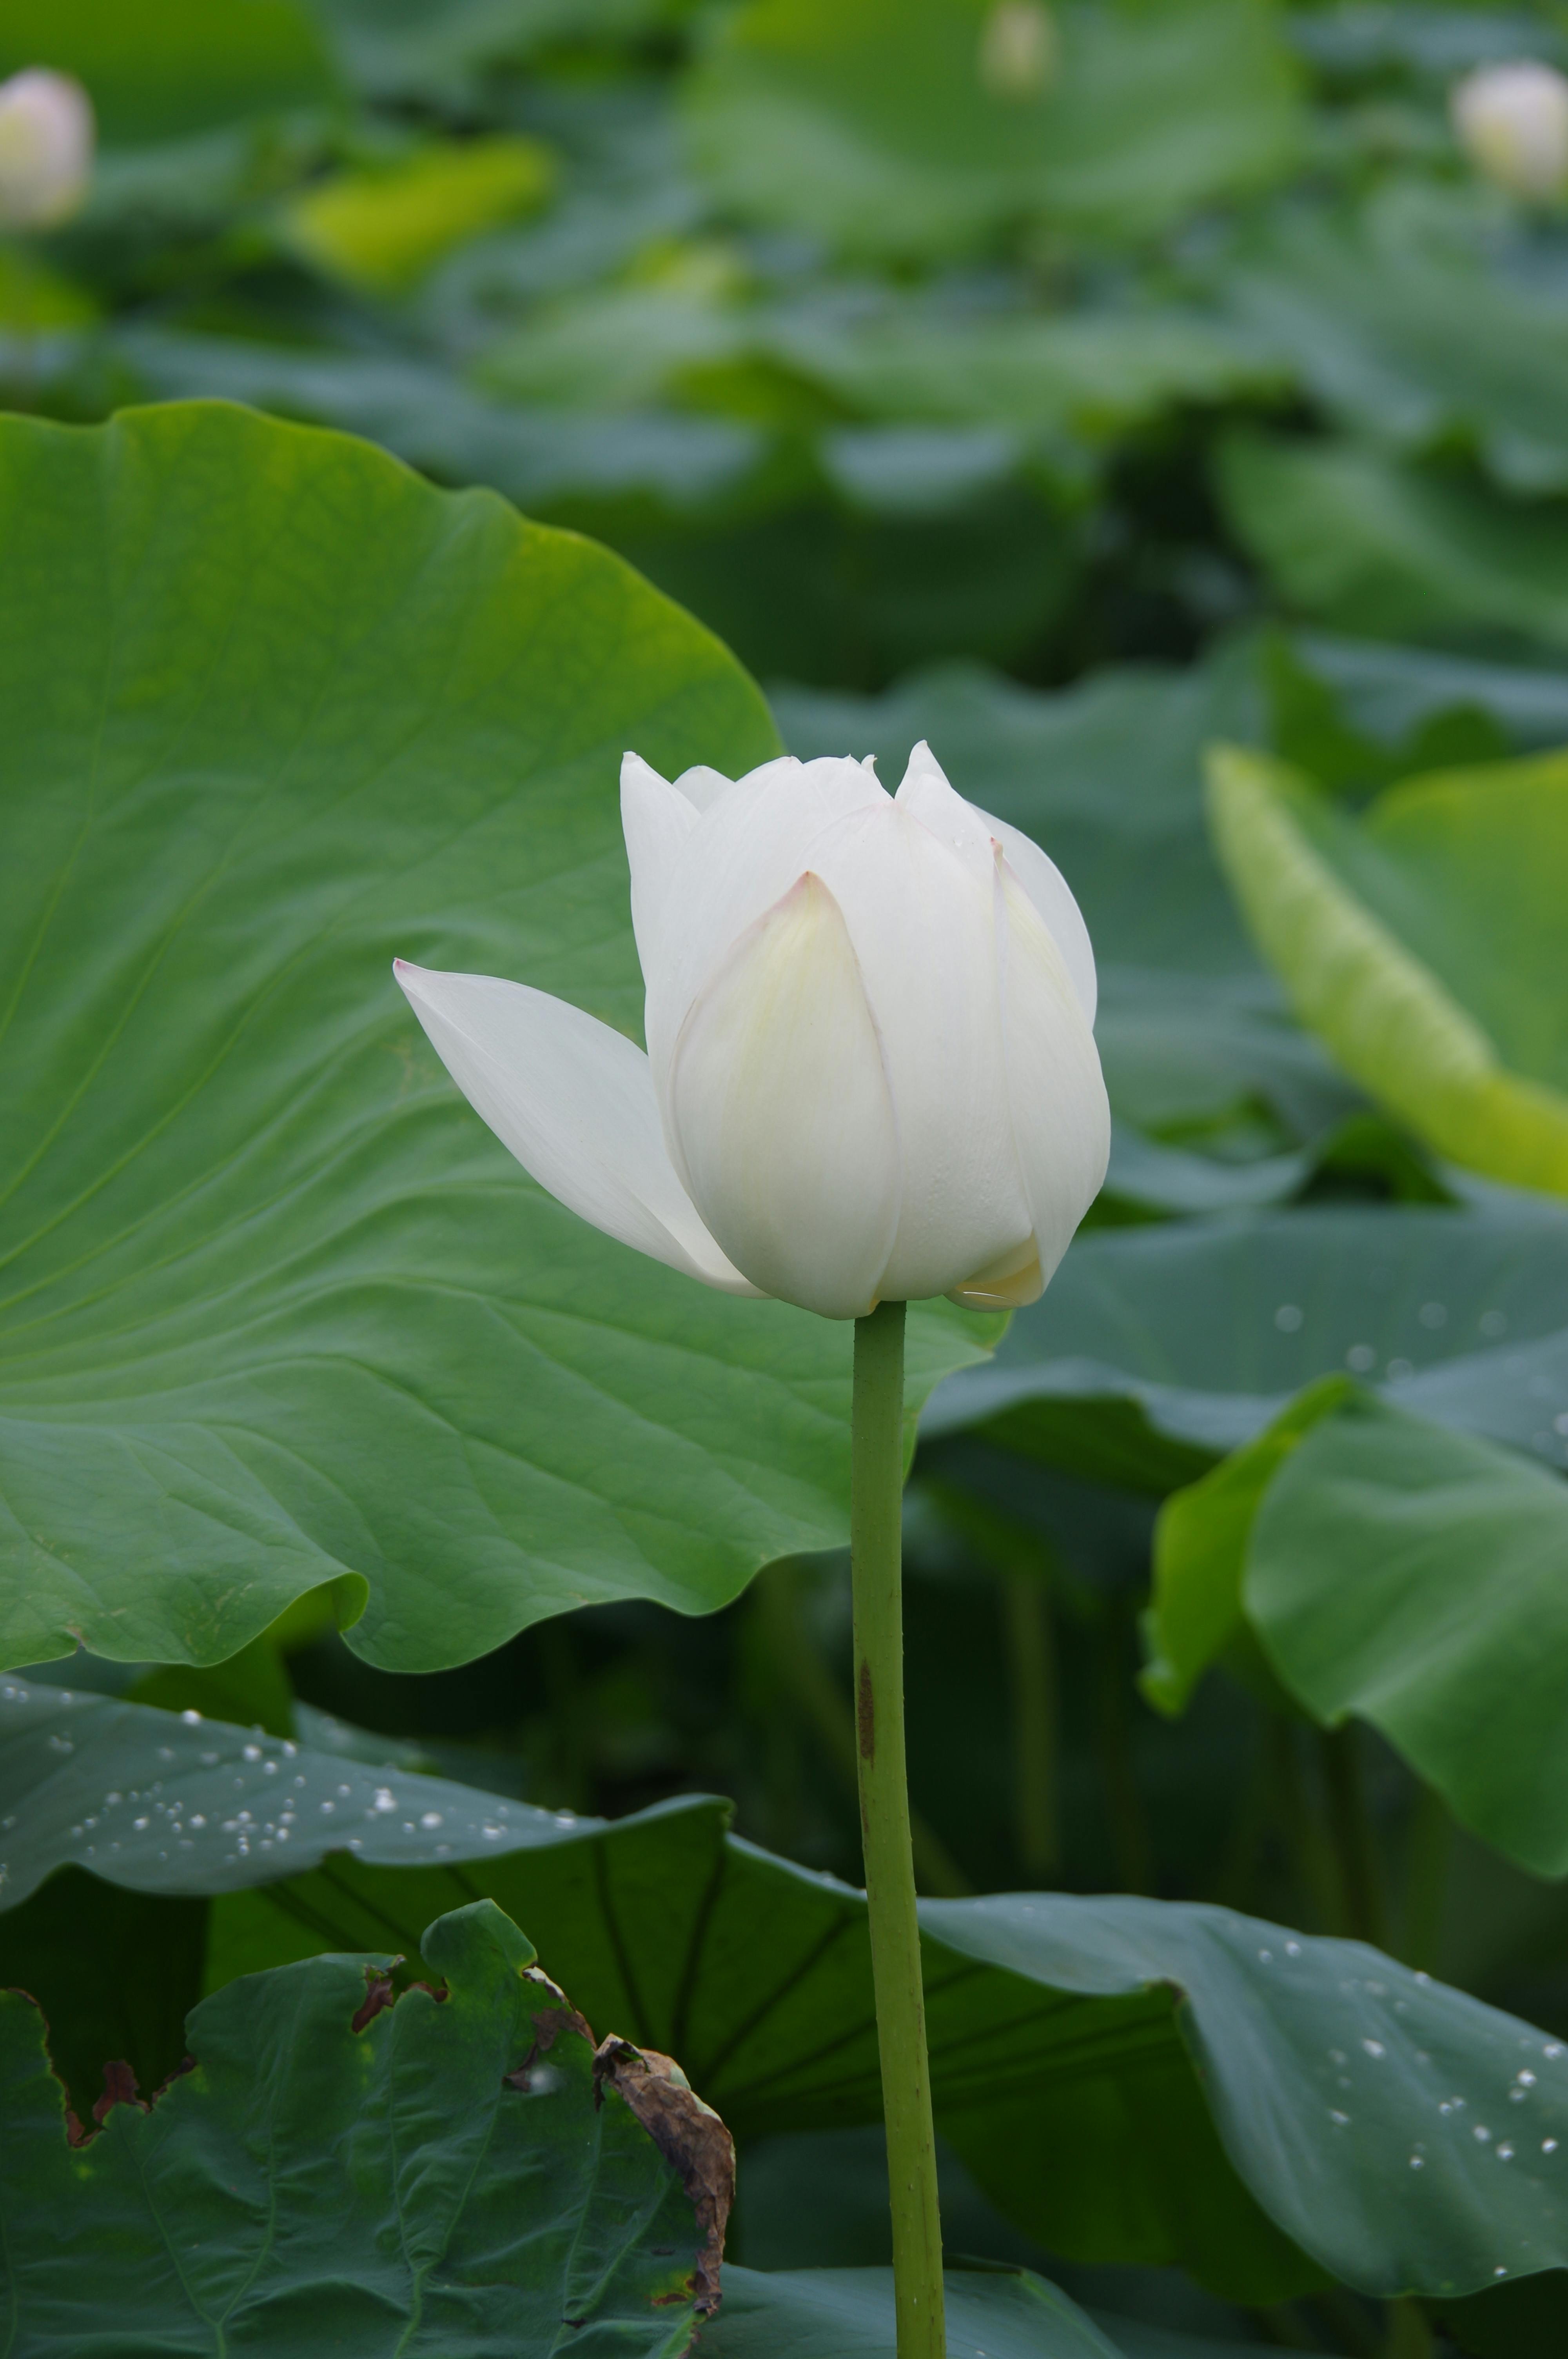
flower, plant, lotus, leaf, petal, sacred lotus, botany, vegetation, terrestrial plant, aquatic plant, lotus family, flowering plant, fragrant white water lily, proteales, water lily, natural landscape, annual plant, herbaceous plant, plant stem, plantation, vascular plant, landscape, dicotyledon, grass, wildflower, perennial plant, pond, lily family